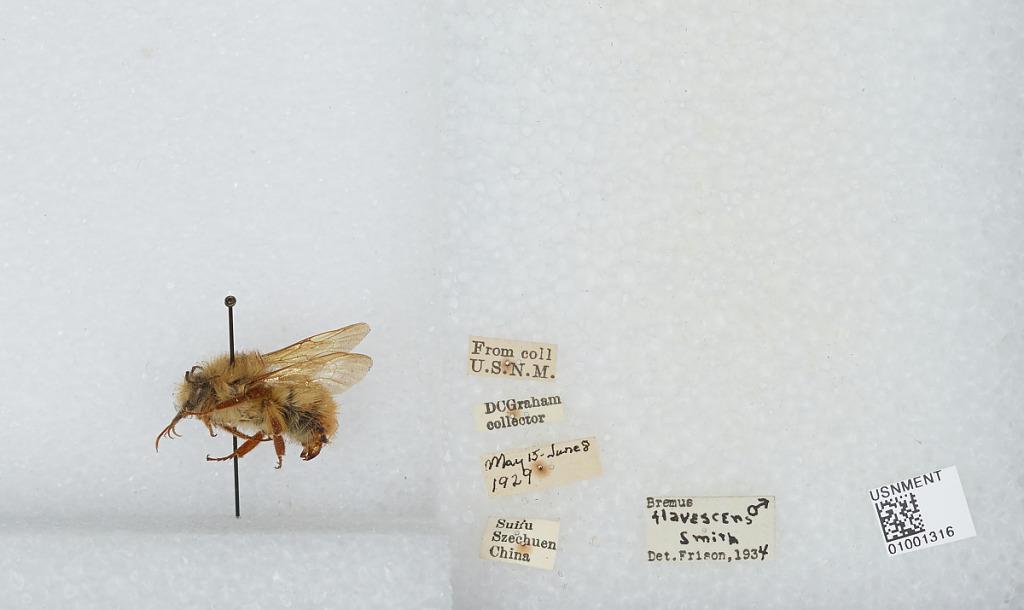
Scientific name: Bombus (Pyrobombus) flavescens Smith
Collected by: D. Graham
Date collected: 1929-5-15
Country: China
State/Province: Sichuan
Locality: Yibin (Suifu)
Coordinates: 28.77, 104.62
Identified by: Frison